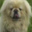
Label: dog